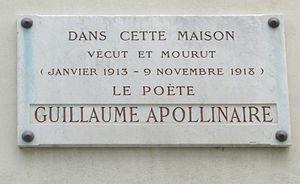
Plaque apposée au n° 202 du boulevard Saint-Germain, Paris 7e, où vécut le poète Guillaume Apollinaire (1880-1918) de janvier 1913 à sa mort le 9 novembre 1918.
Le boulevard Saint-Germain est un boulevard de la rive gauche de Paris, ainsi nommé en l'honneur de l'évêque Germain de Paris, et en raison de la proximité de l'église Saint-Germain-des-Prés qui lui est dédiée.
Guillaume Albert Vladimir Alexandre Apollinaire de Kostrowitzky, dit Guillaume Apollinaire, est un poète et écrivain français, critique et théoricien d'art qui serait né sujet polonais de l'Empire russe, le 26 août 1880 à Rome. Il meurt à Paris le 9 novembre 1918 de la grippe espagnole, mais est déclaré mort pour la France en raison de son engagement durant la guerre.